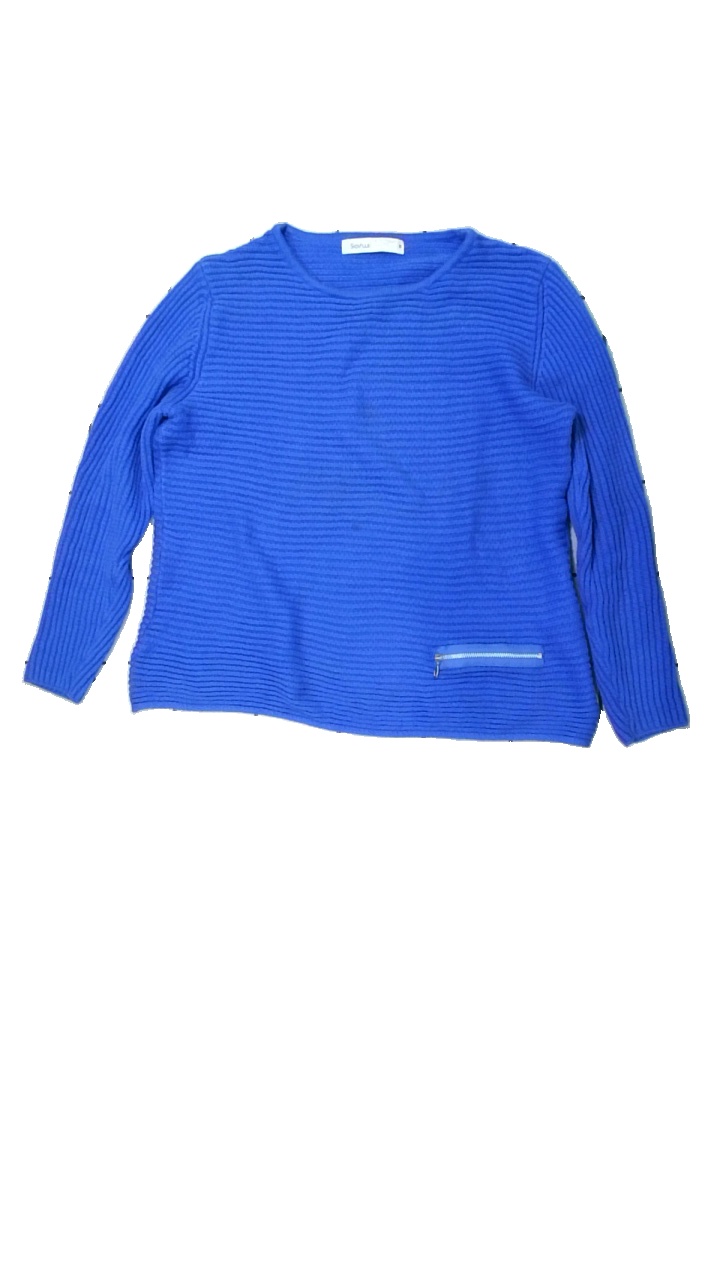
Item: Sweater (Ladies)
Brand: Skovhuus
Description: blå stickad tröja
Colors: Blue
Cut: Regular
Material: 100% cotton
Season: All
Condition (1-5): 5
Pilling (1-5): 5
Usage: Reuse
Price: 50-100